Aurelia gens

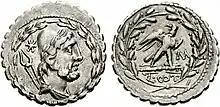
Denarius of Lucius Aurelius Cotta, 105 BC. The obverse is identical to the coins of Lipara, captured by Gaius Aurelius Cotta in 252 BC. The reverse depicts the triumph awarded for this victory.

The gens Aurelia was a plebeian family at ancient Rome, which flourished from the third century BC to the latest period of the Empire. The first of the Aurelian gens to obtain the consulship was Gaius Aurelius Cotta in 252 BC. From then to the end of the Republic, the Aurelii supplied many distinguished statesmen, before entering a period of relative obscurity under the early emperors. In the latter part of the first century, a family of the Aurelii rose to prominence, obtaining patrician status, and eventually the throne itself. A series of emperors belonged to this family, through birth or adoption, including Marcus Aurelius and the members of the Severan dynasty.